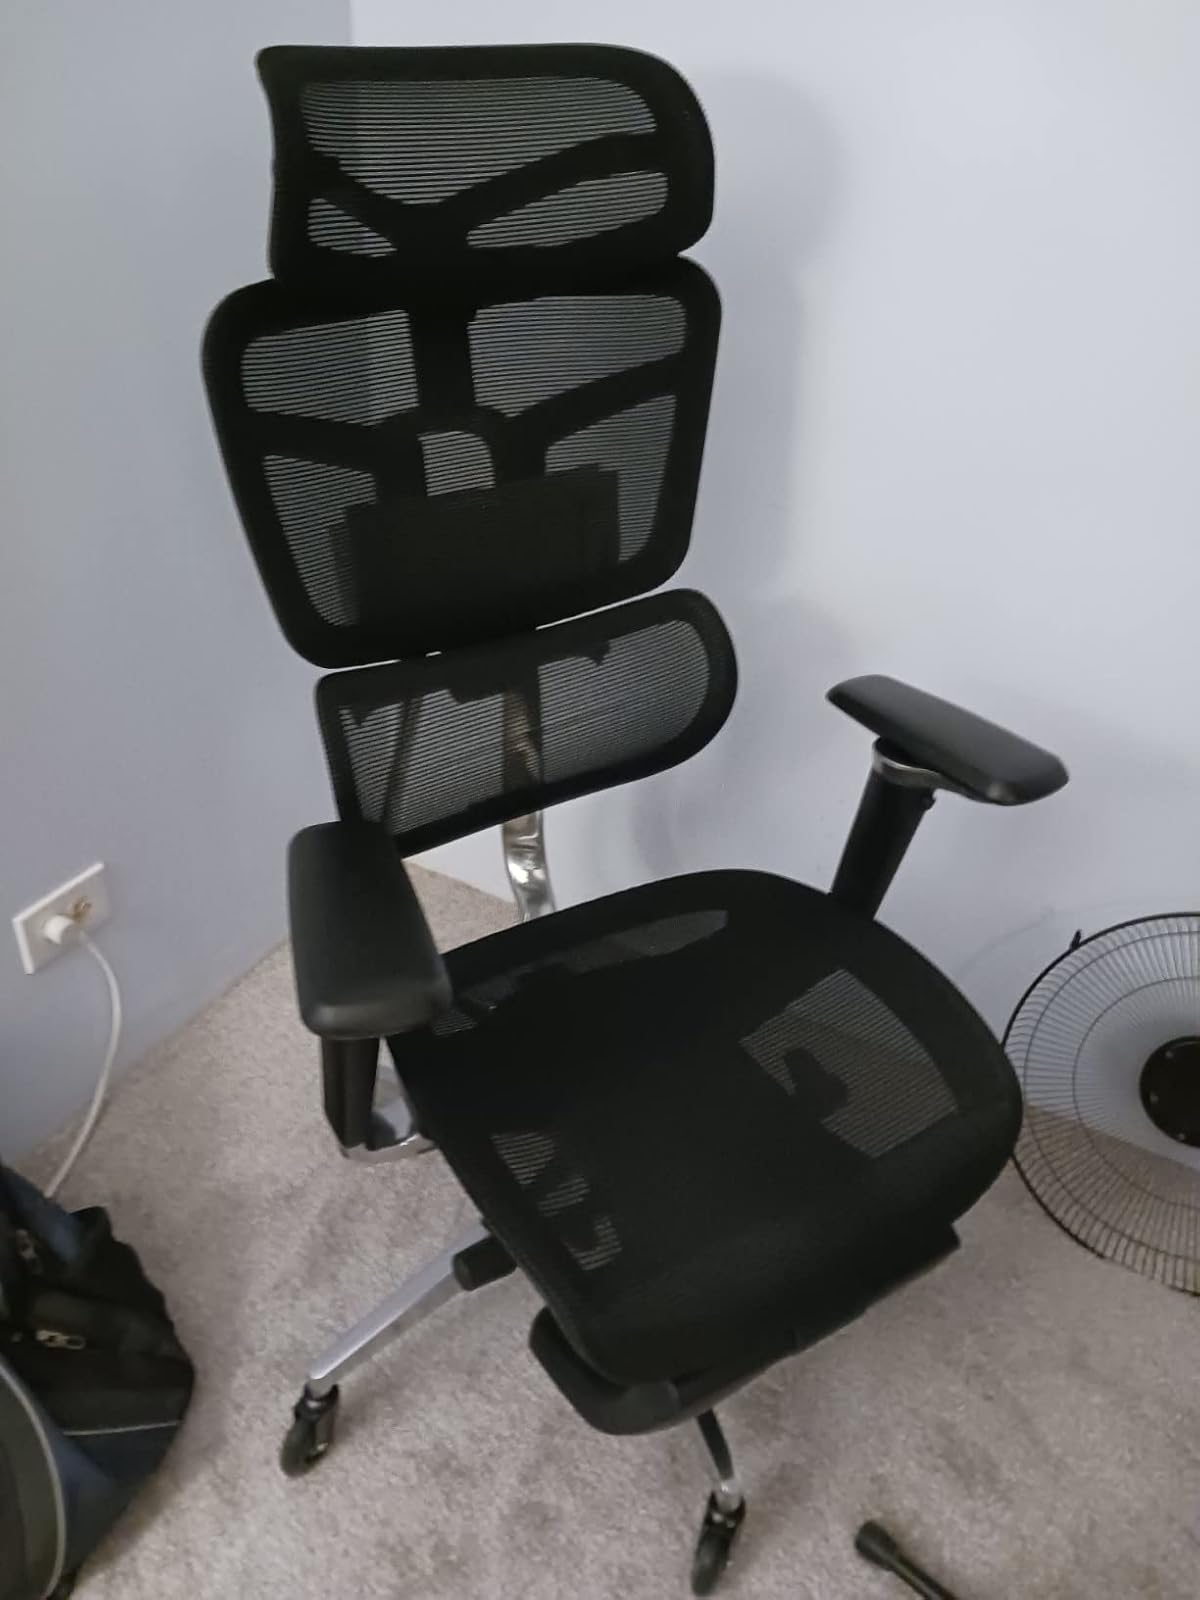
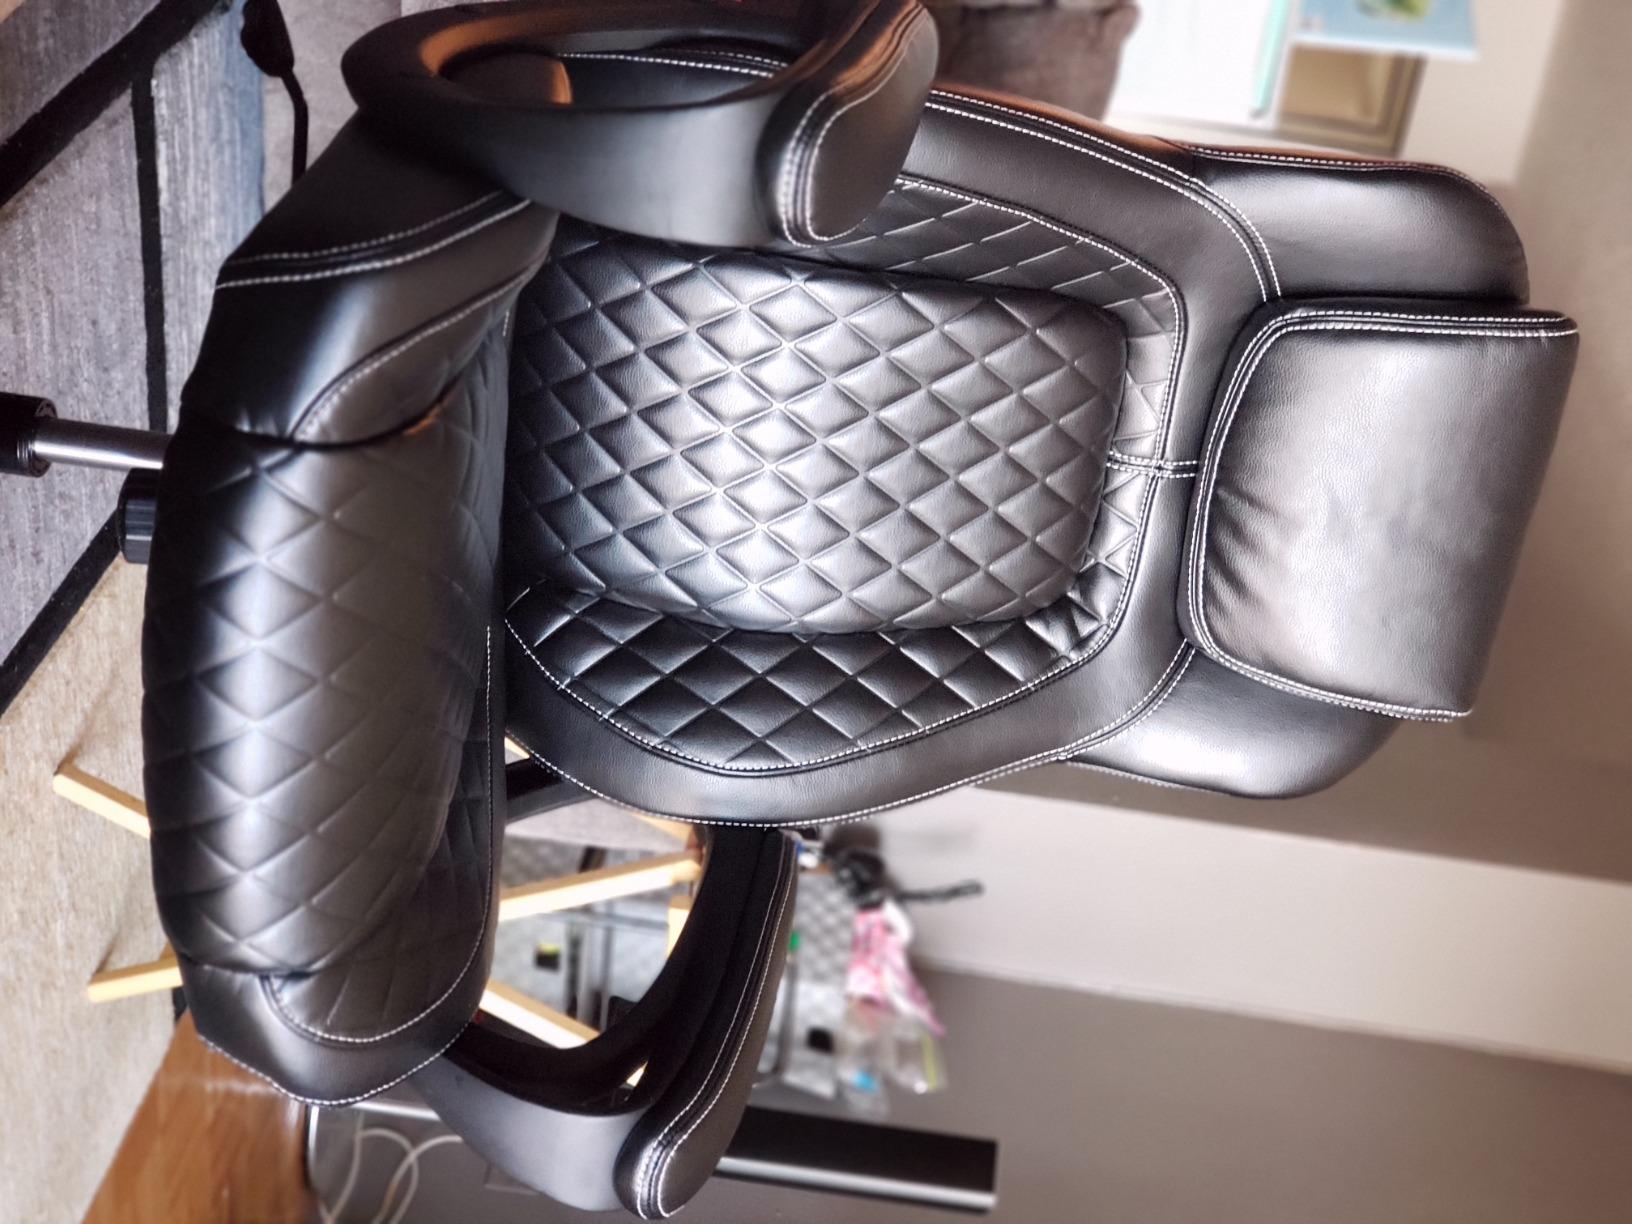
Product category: items_chair
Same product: no